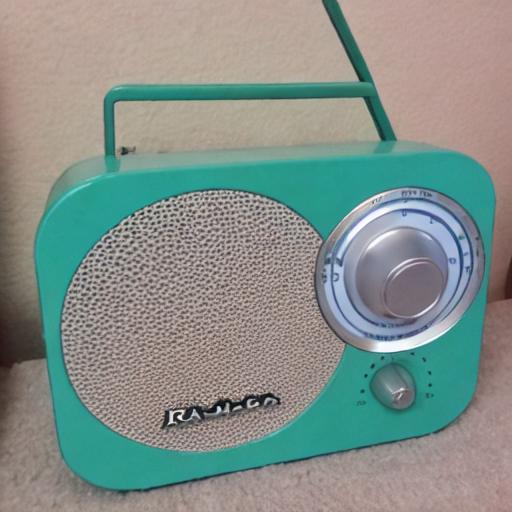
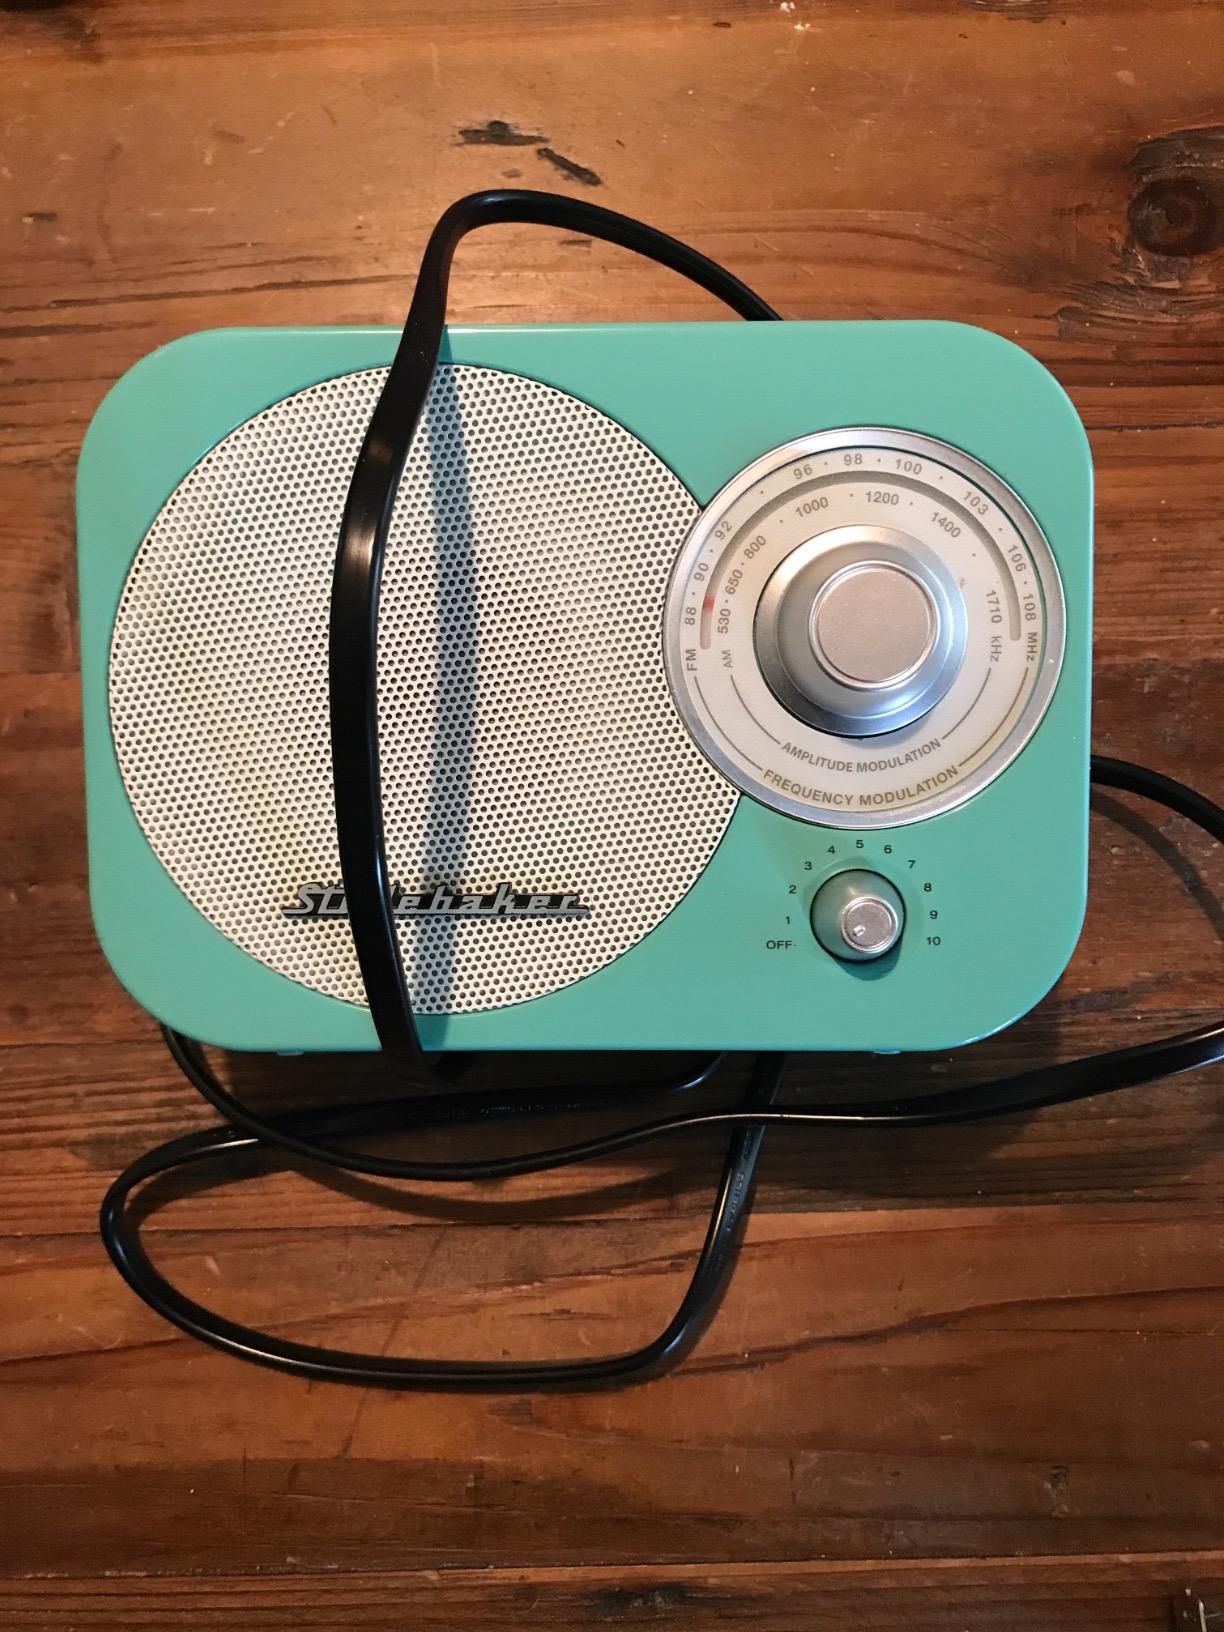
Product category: radio
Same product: no